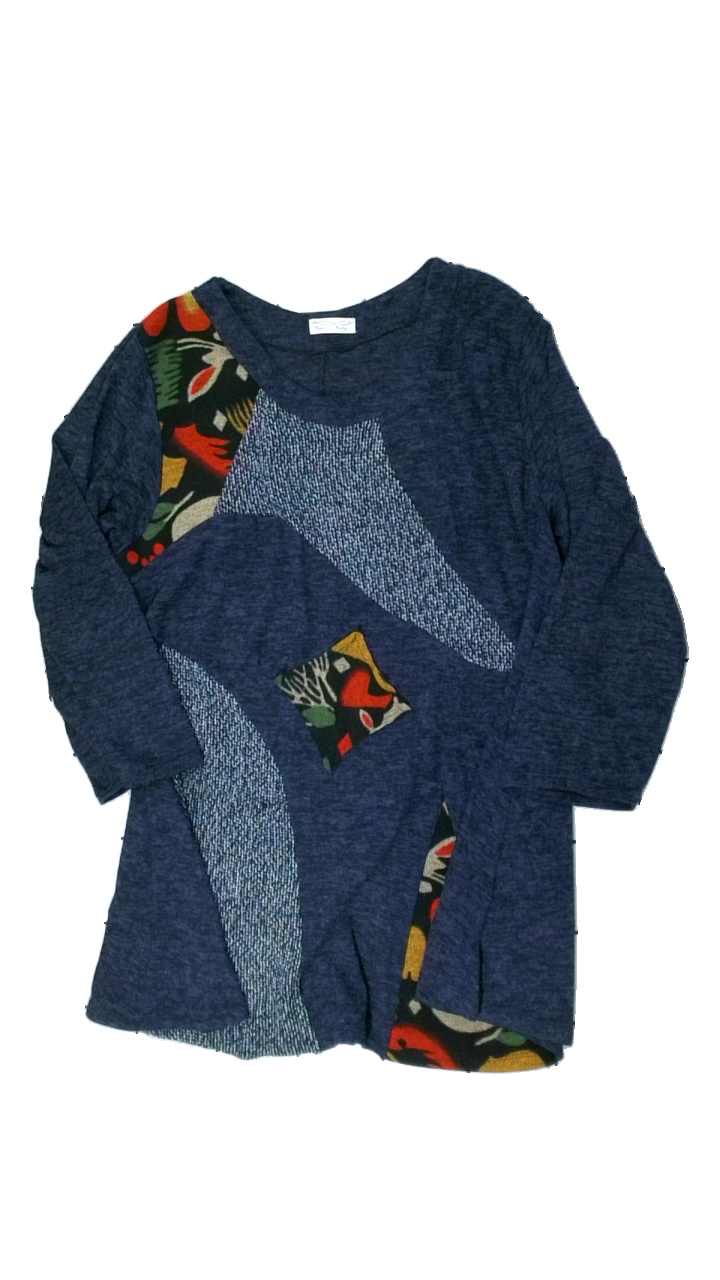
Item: Tunic (Ladies)
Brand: Made In Italy
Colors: Multicolor, Blue, White, Black
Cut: C-collar
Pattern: Other
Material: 50% viscose, 50% polyester
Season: Autumn
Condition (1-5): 4
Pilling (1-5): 4
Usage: Reuse
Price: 50-100